Augustus III of Poland

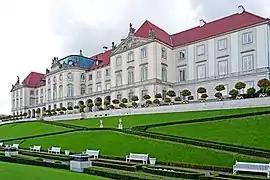
Saxon Facade of the Royal Castle in Warsaw

Saxony joined Austria in the Second Silesian War, which erupted after Prussia proclaimed its support of Charles VII as Holy Roman Emperor and invaded Bohemia on 15 August 1744. The true cause behind the invasion was Frederick's personal expansionist ideas and goals. On 8 January 1745, the Treaty of Warsaw united Great Britain, the Habsburg monarchy, the Dutch Republic and Saxony into what became known as the "Quadruple Alliance", which was aimed at securing the Austrian throne for Maria Theresa. Soon-after Charles VII died of gout in Munich, which weakened the Prussians. However, Prussia still maintained military superiority; the successful battles of Hennersdorf and Kesselsdorf opened the way to Dresden, which Frederick occupied on 18 December. The Treaty of Dresden was eventually completed on Christmas Day (25 December) and Saxony was obliged to pay one million rixdollars in reparations to the Prussian state. The treaty ended the Second Silesian War with a "status quo ante bellum".